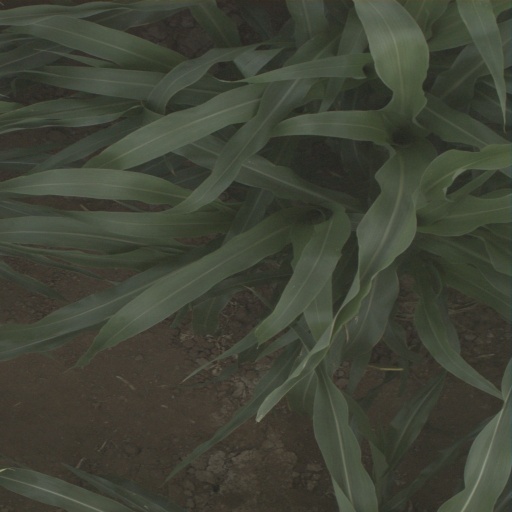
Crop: sorghum